Puzzle Panic

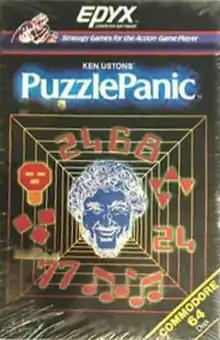

Puzzle Panic, also known as Ken Uston's Puzzle Panic, is a puzzle video game created by blackjack strategist Ken Uston, Bob Polin (designer of "Blue Max"), and Ron Karr. It was published by Epyx in 1984 for the Atari 8-bit computers and Commodore 64.